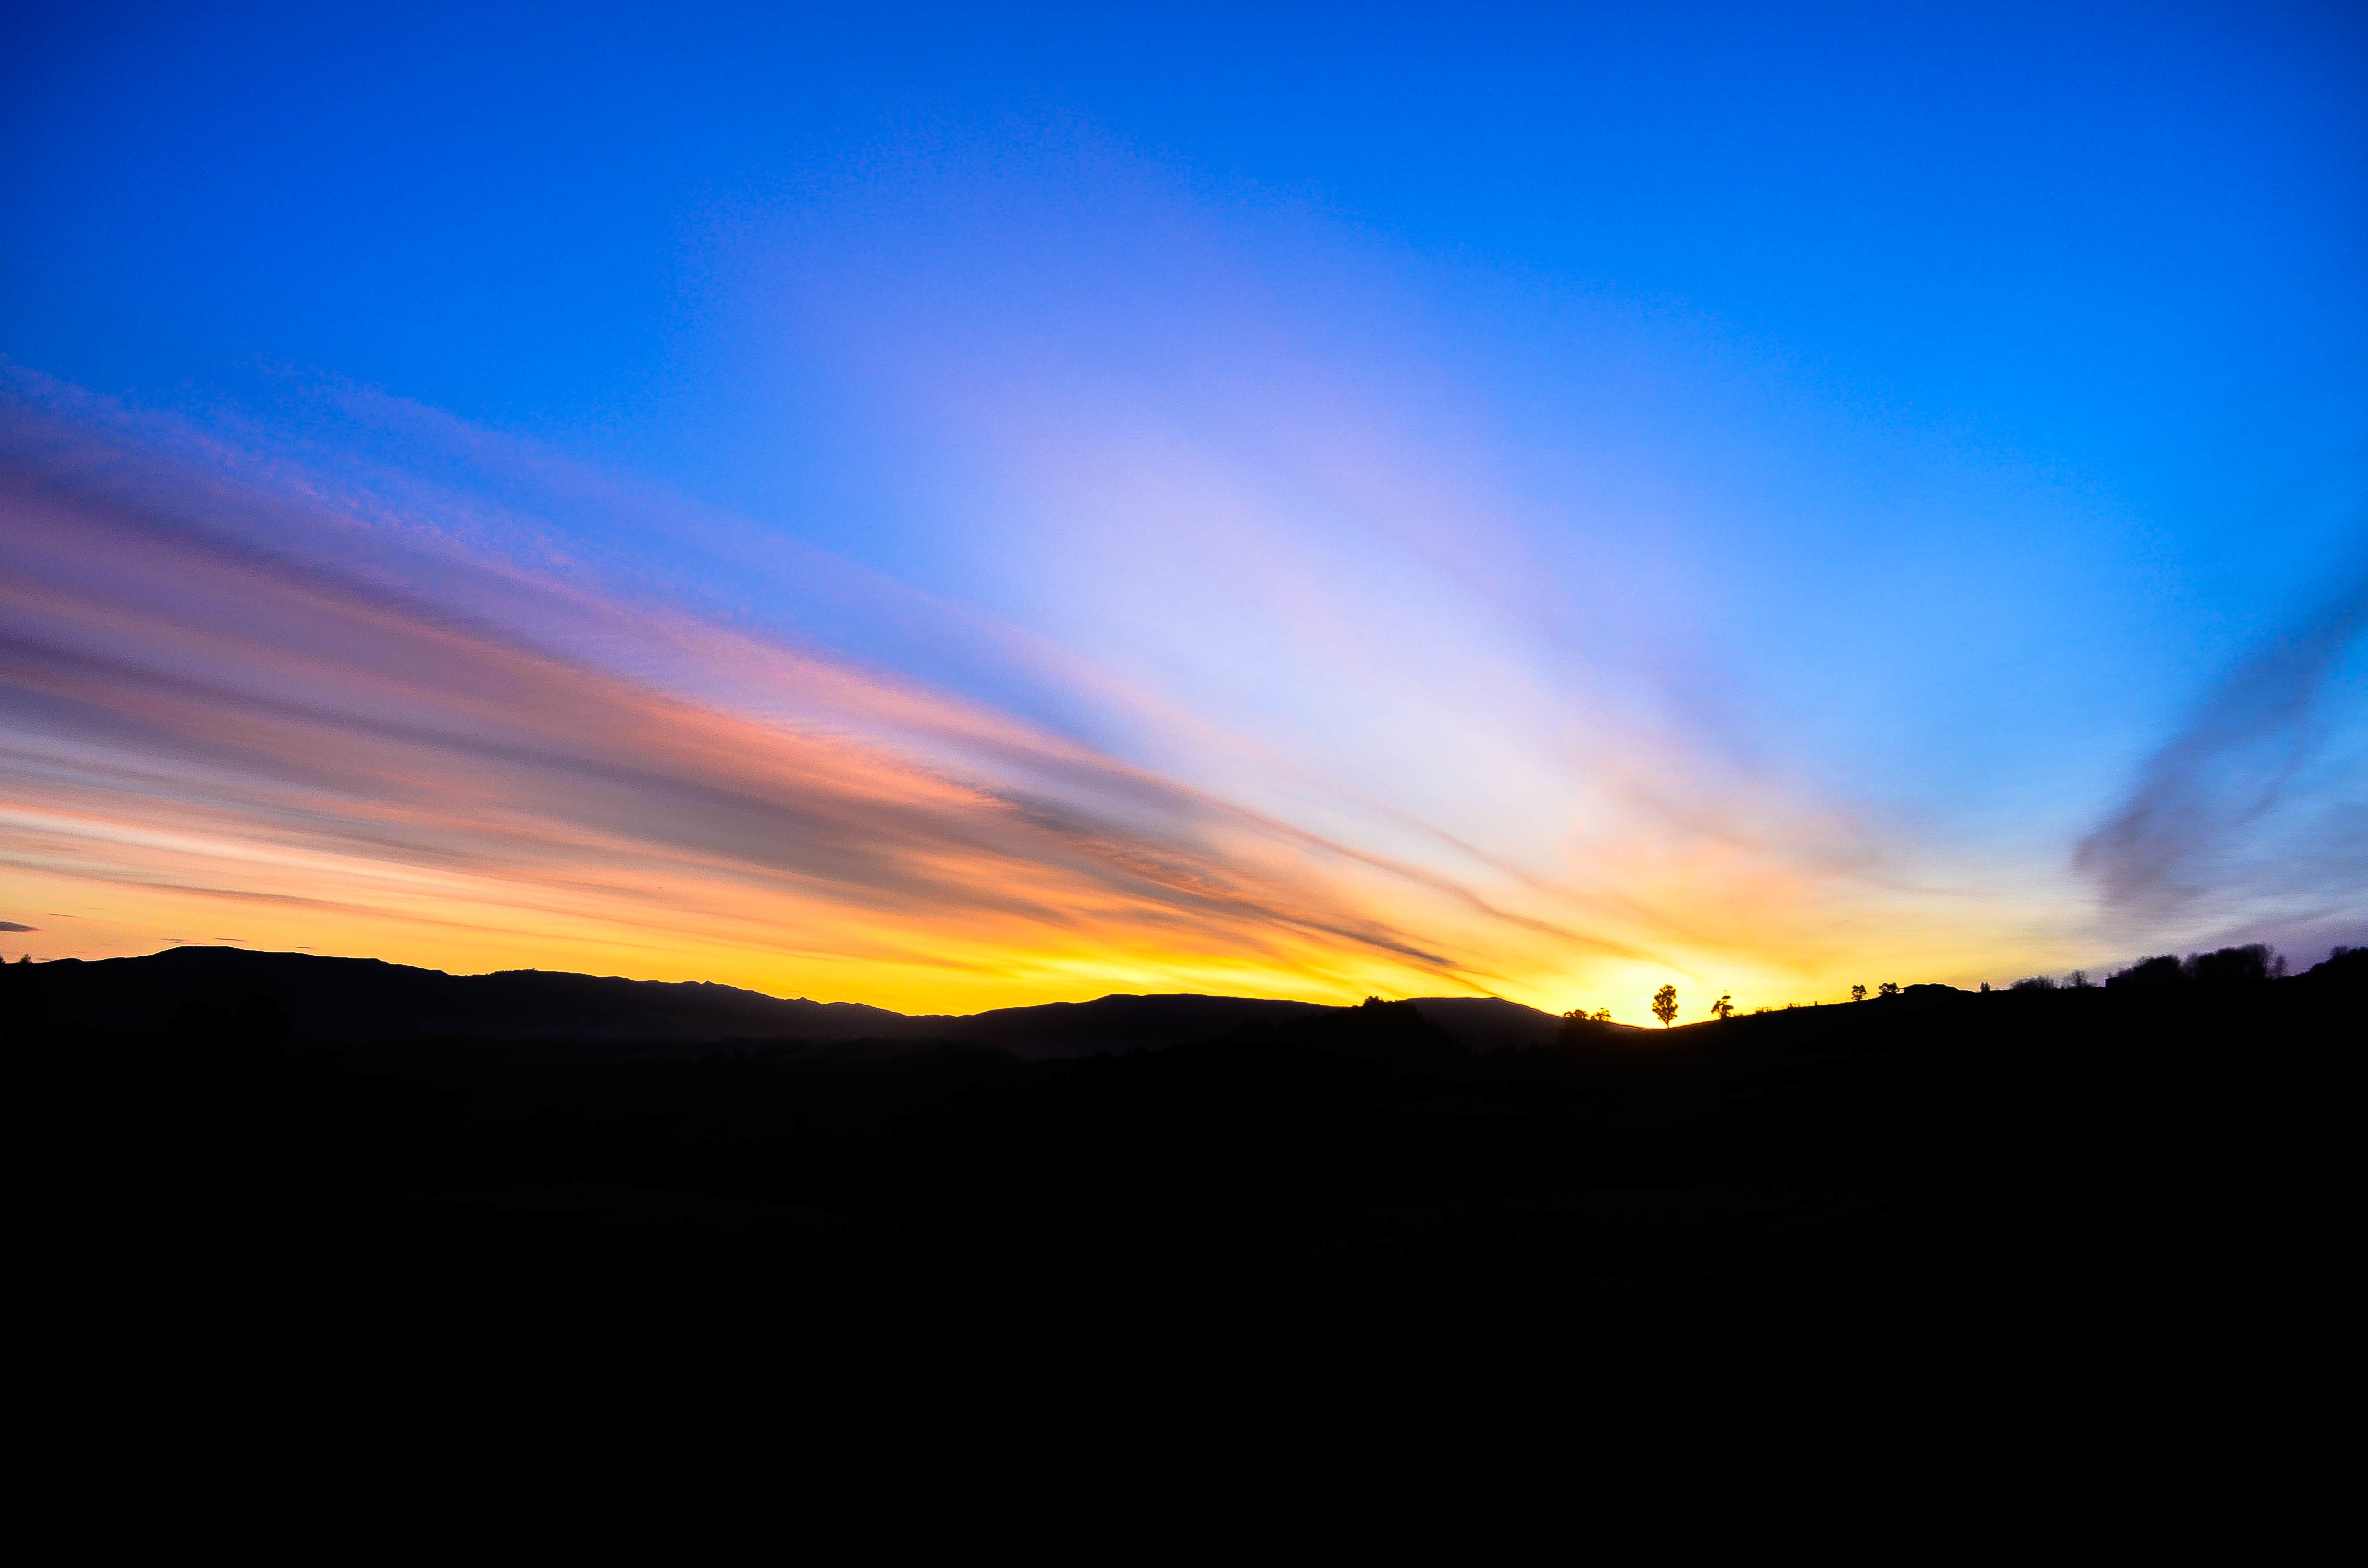
horizon, mountain, cloud, sky, sun, sunrise, sunset, sunlight, morning, hill, dawn, atmosphere, dusk, evening, plain, afterglow, red sky at morning